Emmanuel Church (Newport, Rhode Island)

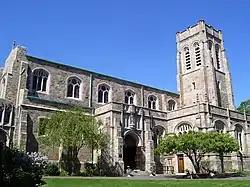
Emmanuel Church in 2008

Emmanuel Church is an historic Episcopal church at 42 Dearborn Street in Newport, Rhode Island. The church began as a mission of Newport's Trinity Church in 1841. In 1852, it was admitted into the diocese as Emmanuel Free Church in its own right.